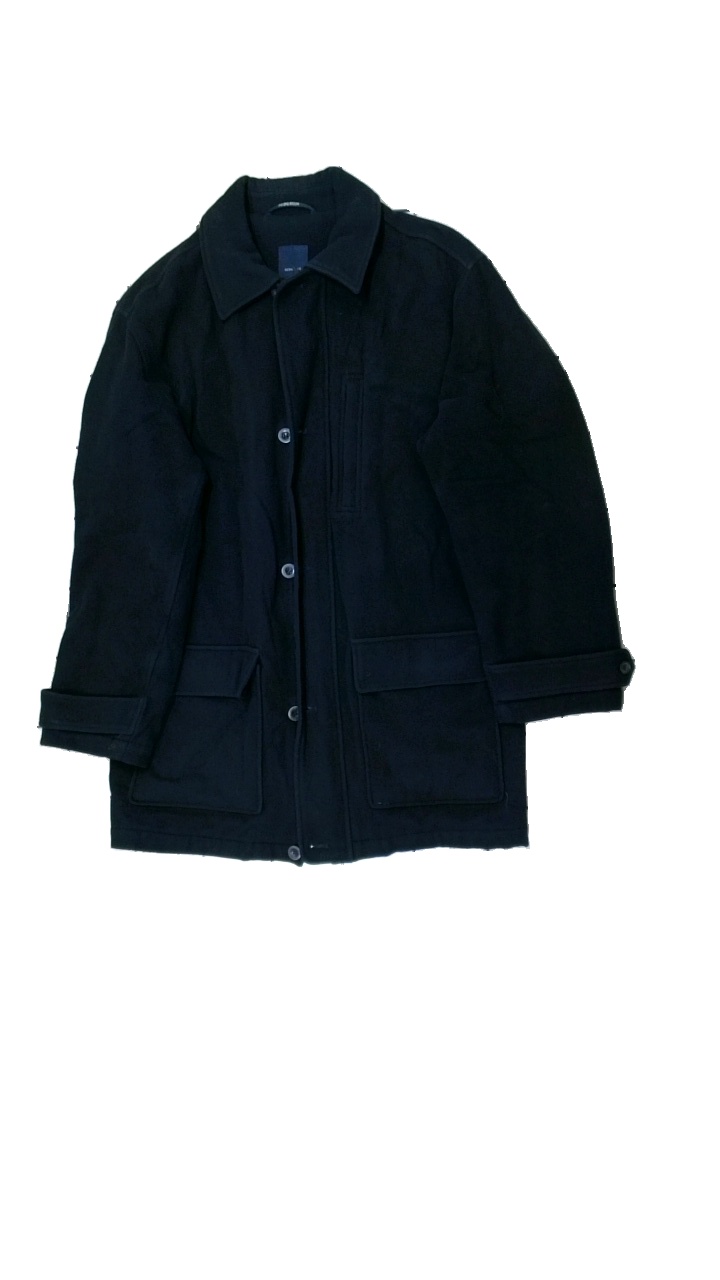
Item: Outerwear (Ladies)
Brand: Redgreen
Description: mörkblå kappa med mörkblåa knappar
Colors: Blue
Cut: C-collar
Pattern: Other
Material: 68% ull 32% nylon
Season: All
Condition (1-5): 4
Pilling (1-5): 4
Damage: nopprigt
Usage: Reuse
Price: <50